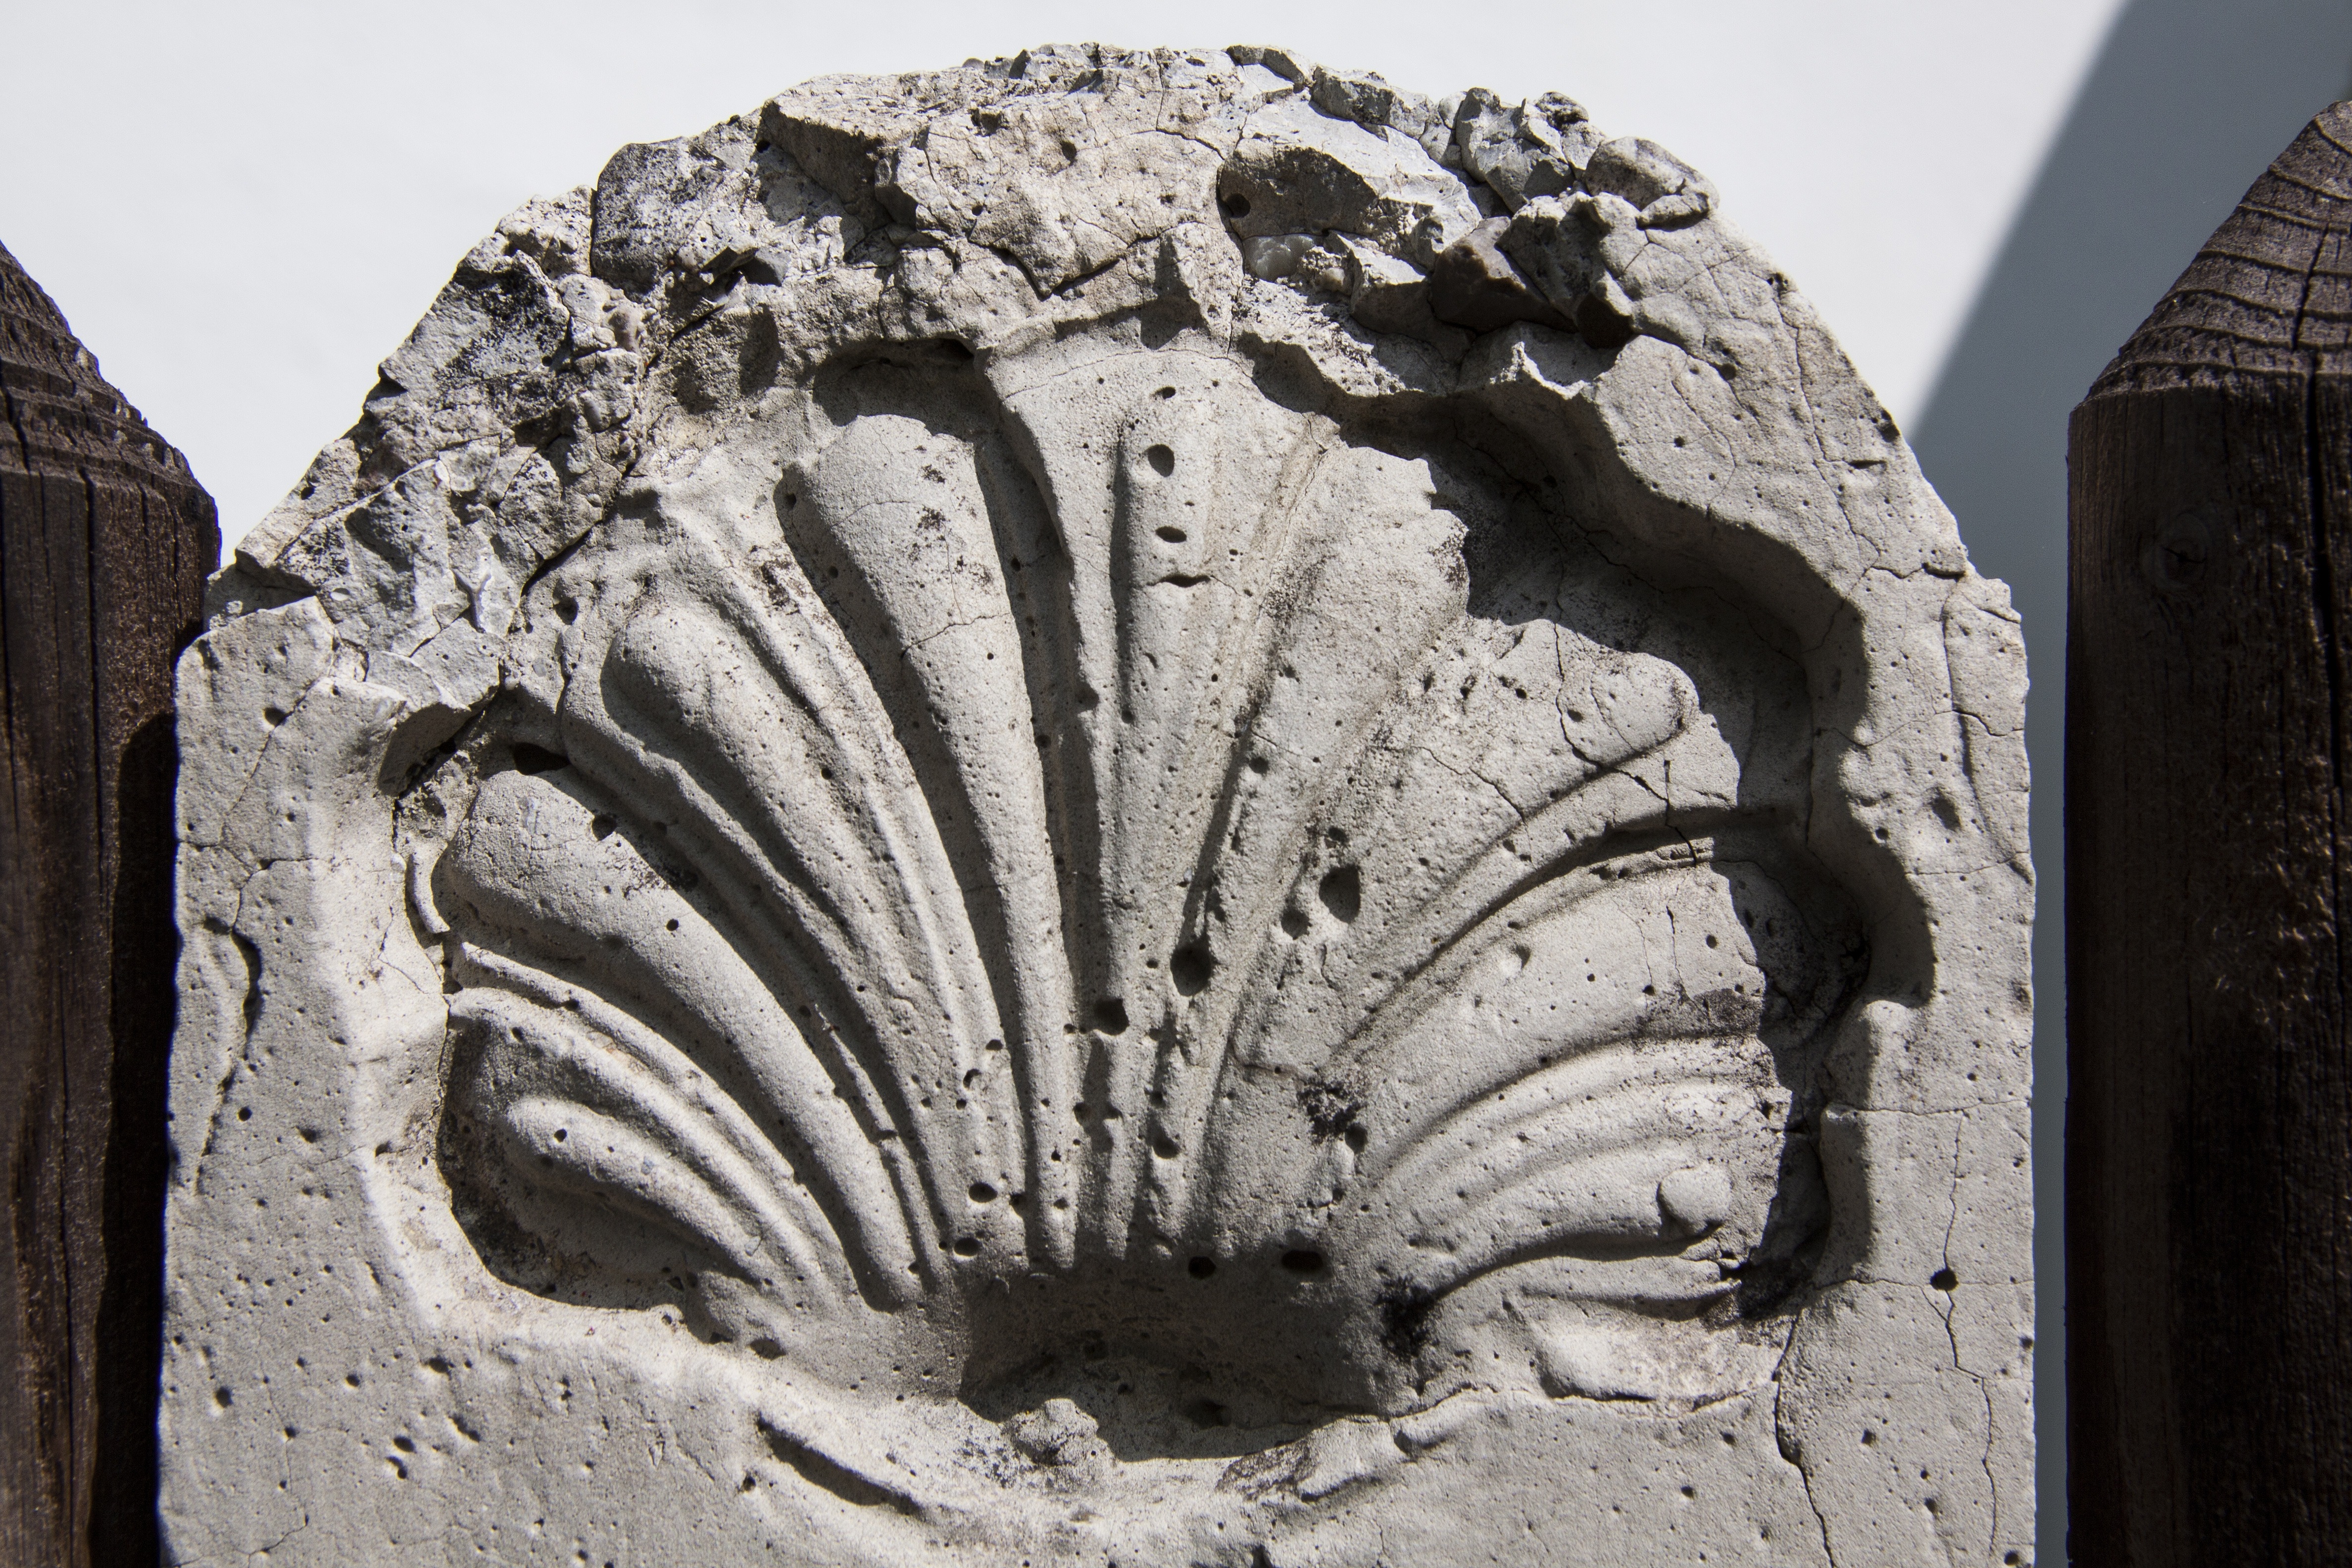
rock, fence, post, monument, statue, arch, symbol, shell, sculpture, art, temple, history, carving, relief, pilgrimage, characters, stone carving, ancient history, jakobsweg, camino de santiago